Provisional Russian Administration in Bulgaria

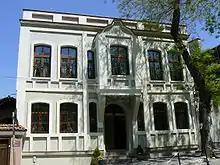
The building in Plovdiv, where the Temporary Russian Governance was located since May till October 1878

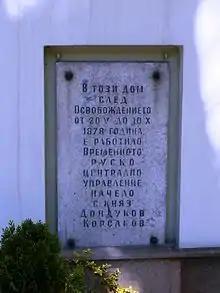
The memorial tablet

The Provisional Russian Administration in Bulgaria was an interim government established for Bulgarian territories occupied by the Imperial Russian Army during the Russo-Turkish War of 1877–1878. This administration was established in the beginning of the war in April 1877. The Treaty of Berlin (1878) provided for the termination of the Temporary Russian Governance activity since the establishment of the Principality of Bulgaria and Eastern Rumelia, in connection with which it was abolished in May 1879. The main objectives of the Temporary Russian administration was to establish peaceful life and preparation for a revival of the Bulgarian state.